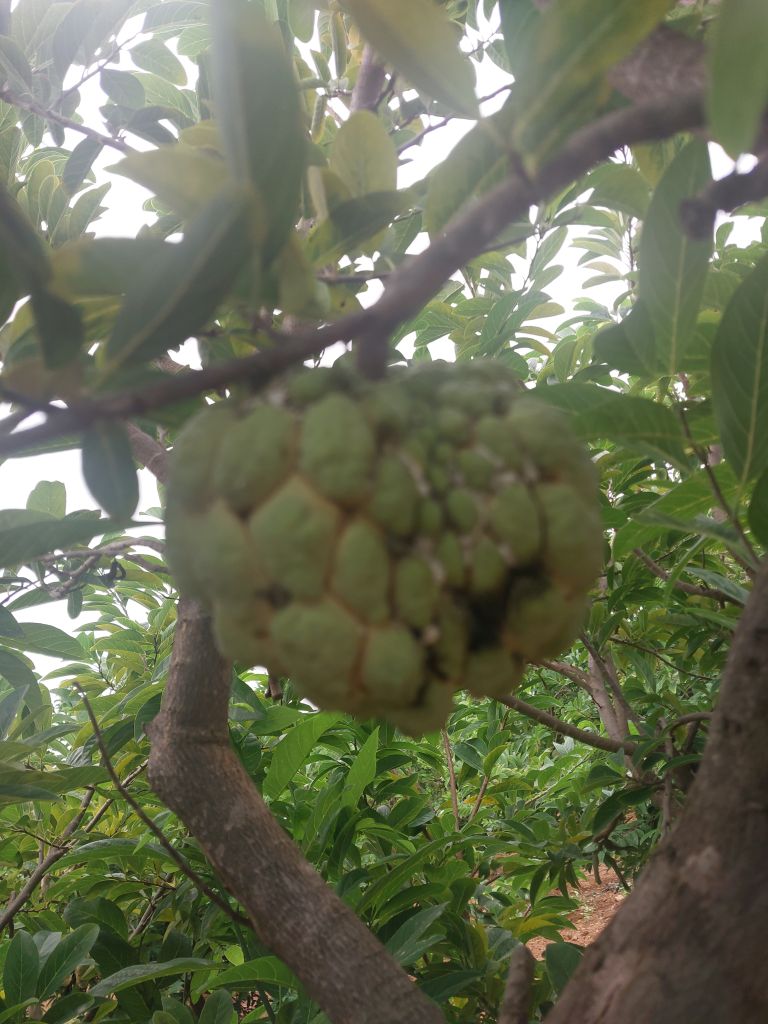
Disease label: Athracnose